Tygers of Pan Tang

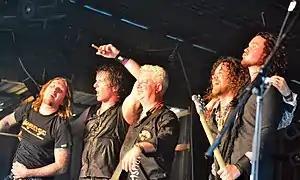
Tygers of Pan Tang at Headbangers Open Air 2014

Tygers of Pan Tang are an English heavy metal band who are part of the new wave of British heavy metal movement. They formed in 1978 in Whitley Bay, England, and were active until 1987. The band reformed in 1999 and continue to record and perform. The name is derived from Pan Tang, a fictional archipelago in Michael Moorcock's Elric of Melniboné fantasy series whose wizards keep tigers as pets.